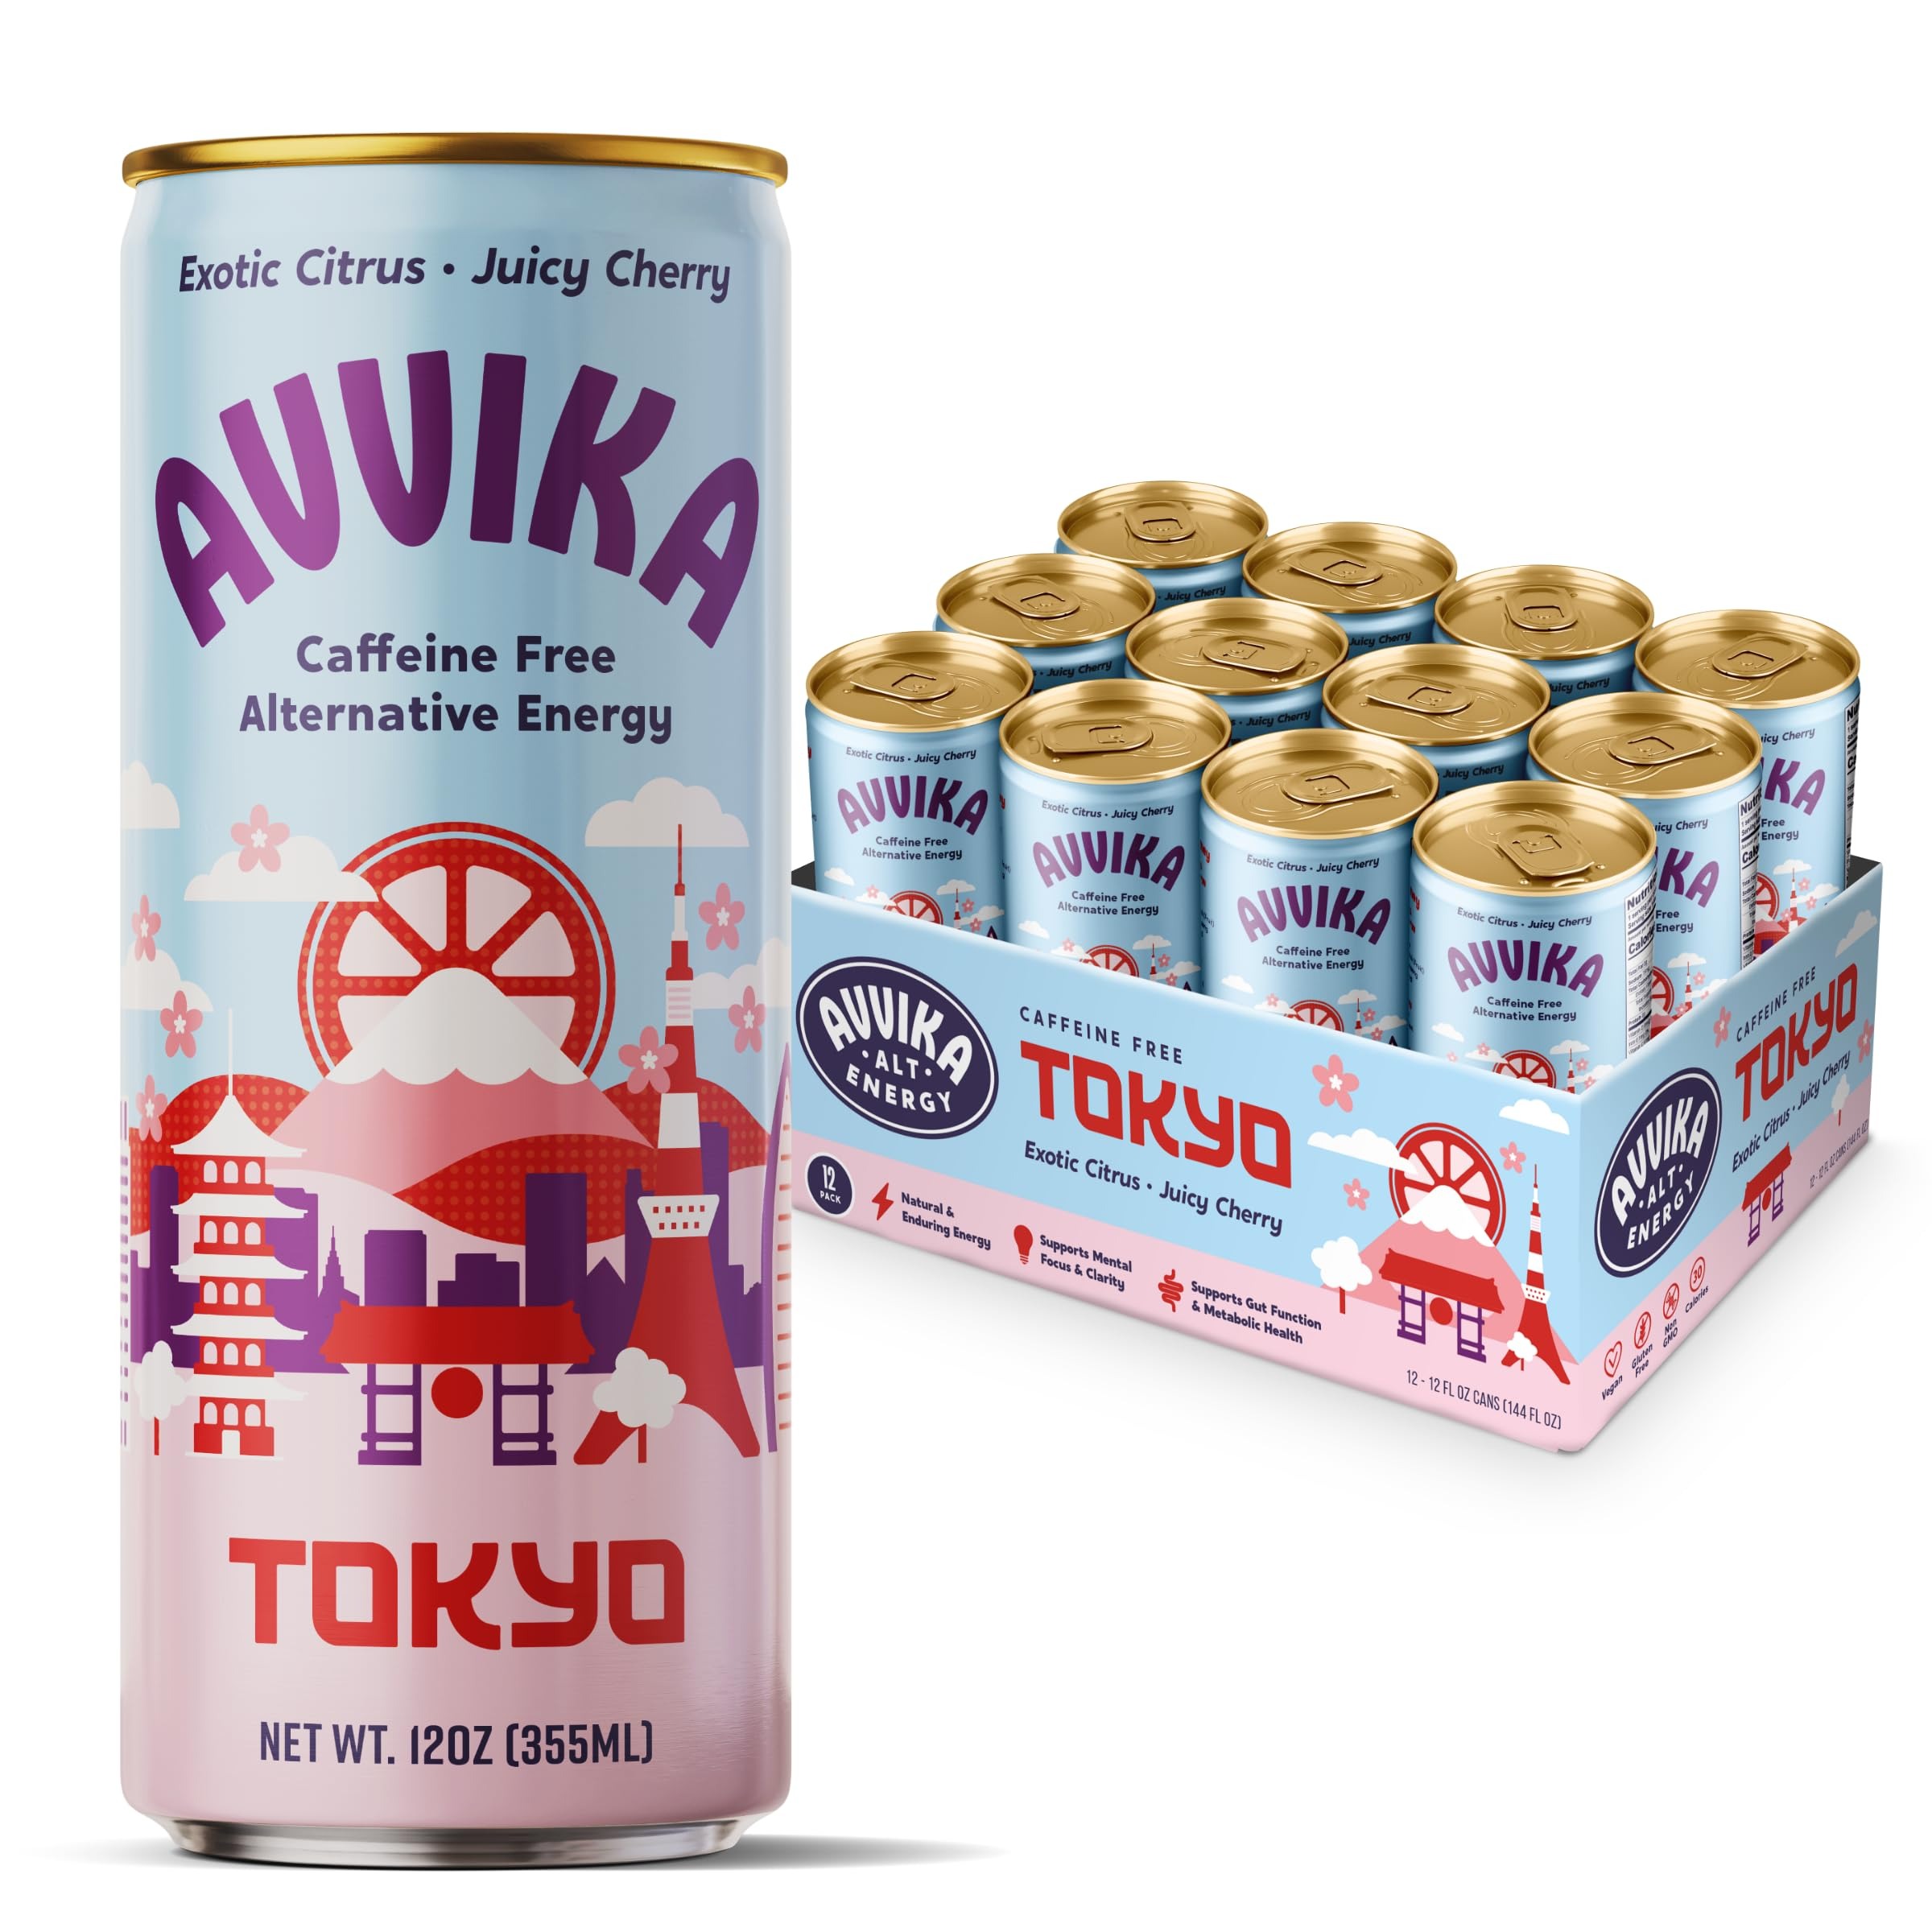
Item Name: AVVIKA Caffeine Free Energy Drink, Zero Sugar, Natural Plant Based Energy with Adaptogens, Ashwagandha & Prebiotics. Tokyo - Exotic Citrus, Juicy Cherry. Sparkling 12oz (Pack of 12)
Bullet Point 1: Natural & Enduring Energy: Our proprietary blend of D-Ribose, Rosa Roxburghii, Panax Notginseng, Ashwagandha, L-Theanine, Bacopa Monneiri, and Soluble Corn Fiber provides a natural and lasting energy alternative to caffeine.
Bullet Point 2: Science-Backed Formula: Our formulation is designed to improve nutrient bioavailability, accelerate muscle recovery, and uplift mood.
Bullet Point 3: Caffeine-Free: Enjoy sustained energy without the negative side effects of caffeine.
Bullet Point 4: Supports Mental Focus & Clarity: from Ashwaganda, Bacopa Monnieri and L-Theanine
Bullet Point 5: Supports Gut & Metabolic Health: from Soluble Corn Fiber and D-Ribose. AVVIKA Tokyo is also gluten free, allergen free, non GMO, and vegan.
Product Description: AVVIKA Caffeine Free Energy Drink. TOKYO - Exotic Citrus Juicy Cherry Natural, sustainable energy from plant based extracts, without the jitters or crash you get from other caffeine sources and energy drinks. Our propriatery blend includes Ashwagandha for Stress Relief & Wellness, D-Ribose for muscle rejuvination and metabolism, L-Theanine for Mental Focus & Clarity, and more. Tokyo's flavor has been described as a fusion of vibrant energy and delicate beauty, not unlike the city of Tokyo itself. It's a cool splash of cherry and a zesty twist of yuzu citrus. In Tokyo, centuries-old traditions gracefully coexist with cutting-edge technology. Avvika’s launch here symbolizes the harmony between natural ingredients and modern nutritional science. This innovative beverage offers a clean and sustainable energy boost, without the jitters or crash associated with traditional caffeinated drinks. All-Natural Ingredients: Our proprietary blend of D-Ribose, Rosa Roxburghii, Panax Notginseng, Ashwagandha, L-Theanine, Bacopa Monneiri, and Soluble Corn Fiber provides a natural and enduring energy source that is designed to improve nutrient bioavailability, accelerate muscle recovery, and uplift mood. Gluten-Free, Non-GMO & Vegan.
Value: 144.0
Unit: Fl Oz

Price: 23.09